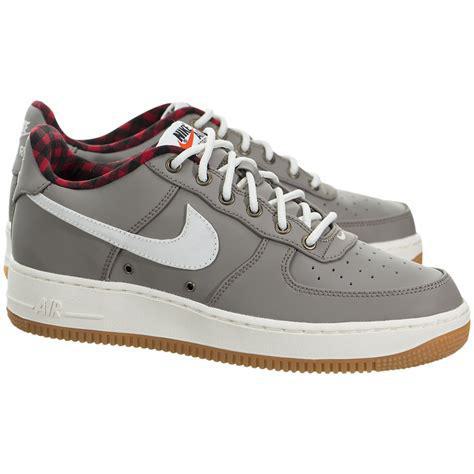
Brand: Nike
Model: Force 1 LV8